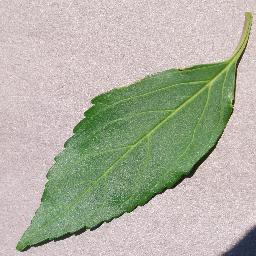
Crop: cherry
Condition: (including_sour)_healthy